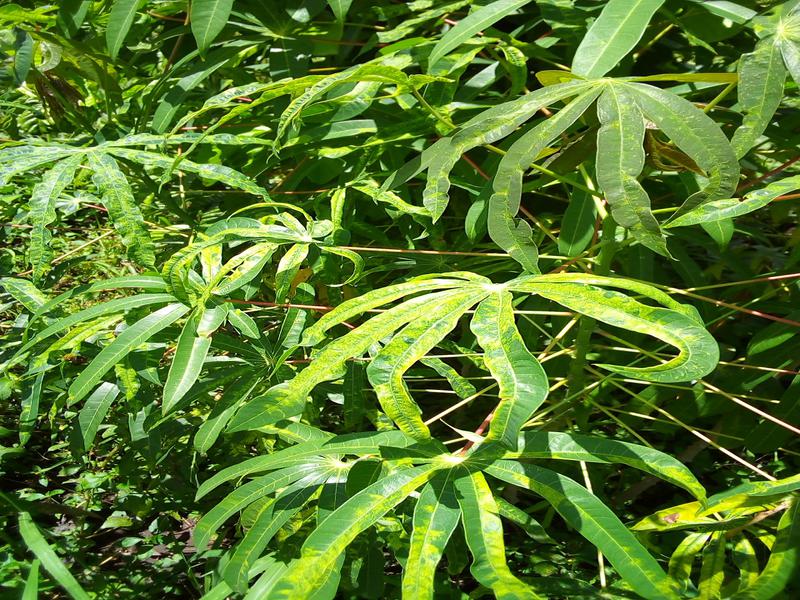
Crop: cassava
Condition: mosaic_disease